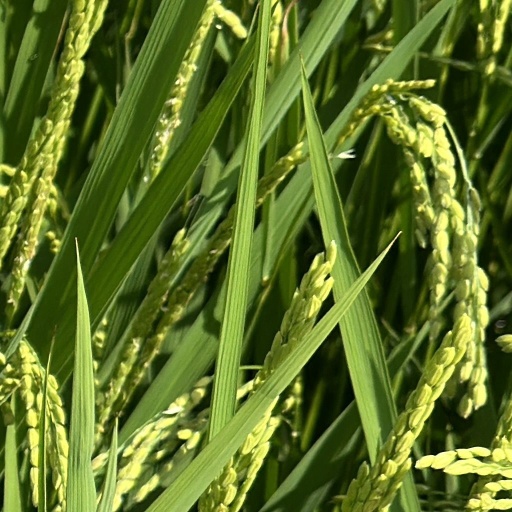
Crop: rice